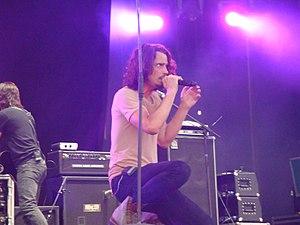
Christopher Cornell, dit Chris Cornell, né Christopher Boyle le 20 juillet 1964 à Seattle dans l’État de Washington et mort le 18 mai 2017 à Détroit dans le Michigan, est un chanteur et musicien de rock américain.